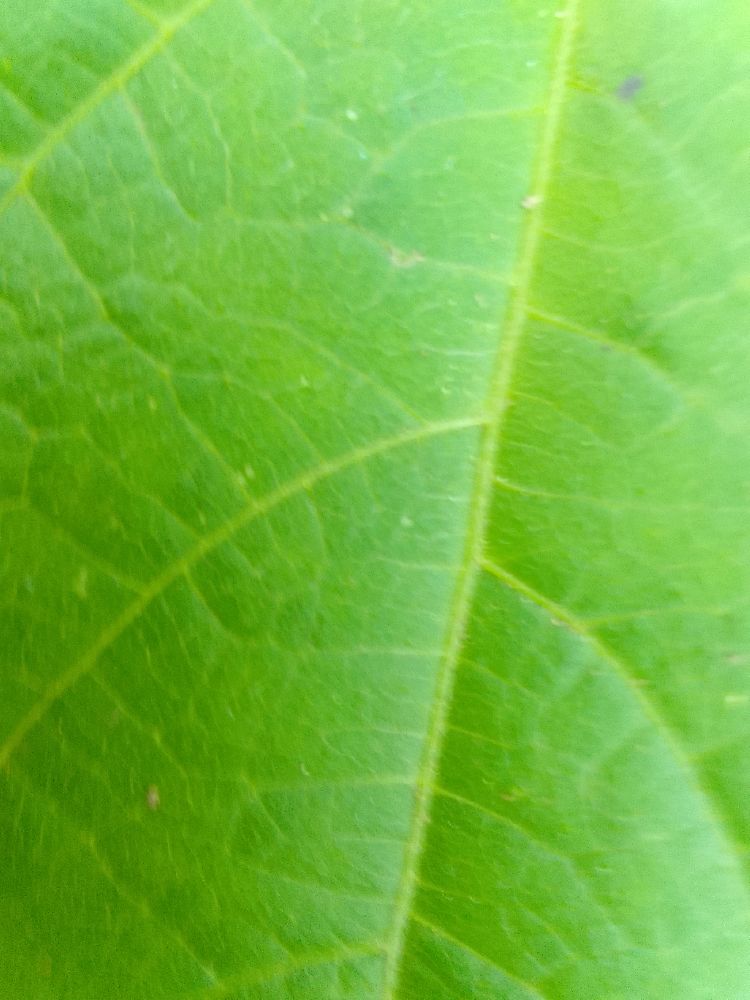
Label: healthy